Burning at Both Ends (film)

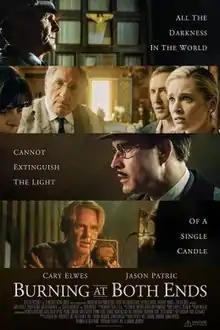
Release poster

Burning at Both Ends (also known as Resistance 1942 in some territories) is a 2022 film set in Nazi occupied Vichy France, starring Cary Elwes, Jason Patric, Greer Grammer, Sebastian Roché and Judd Hirsch.